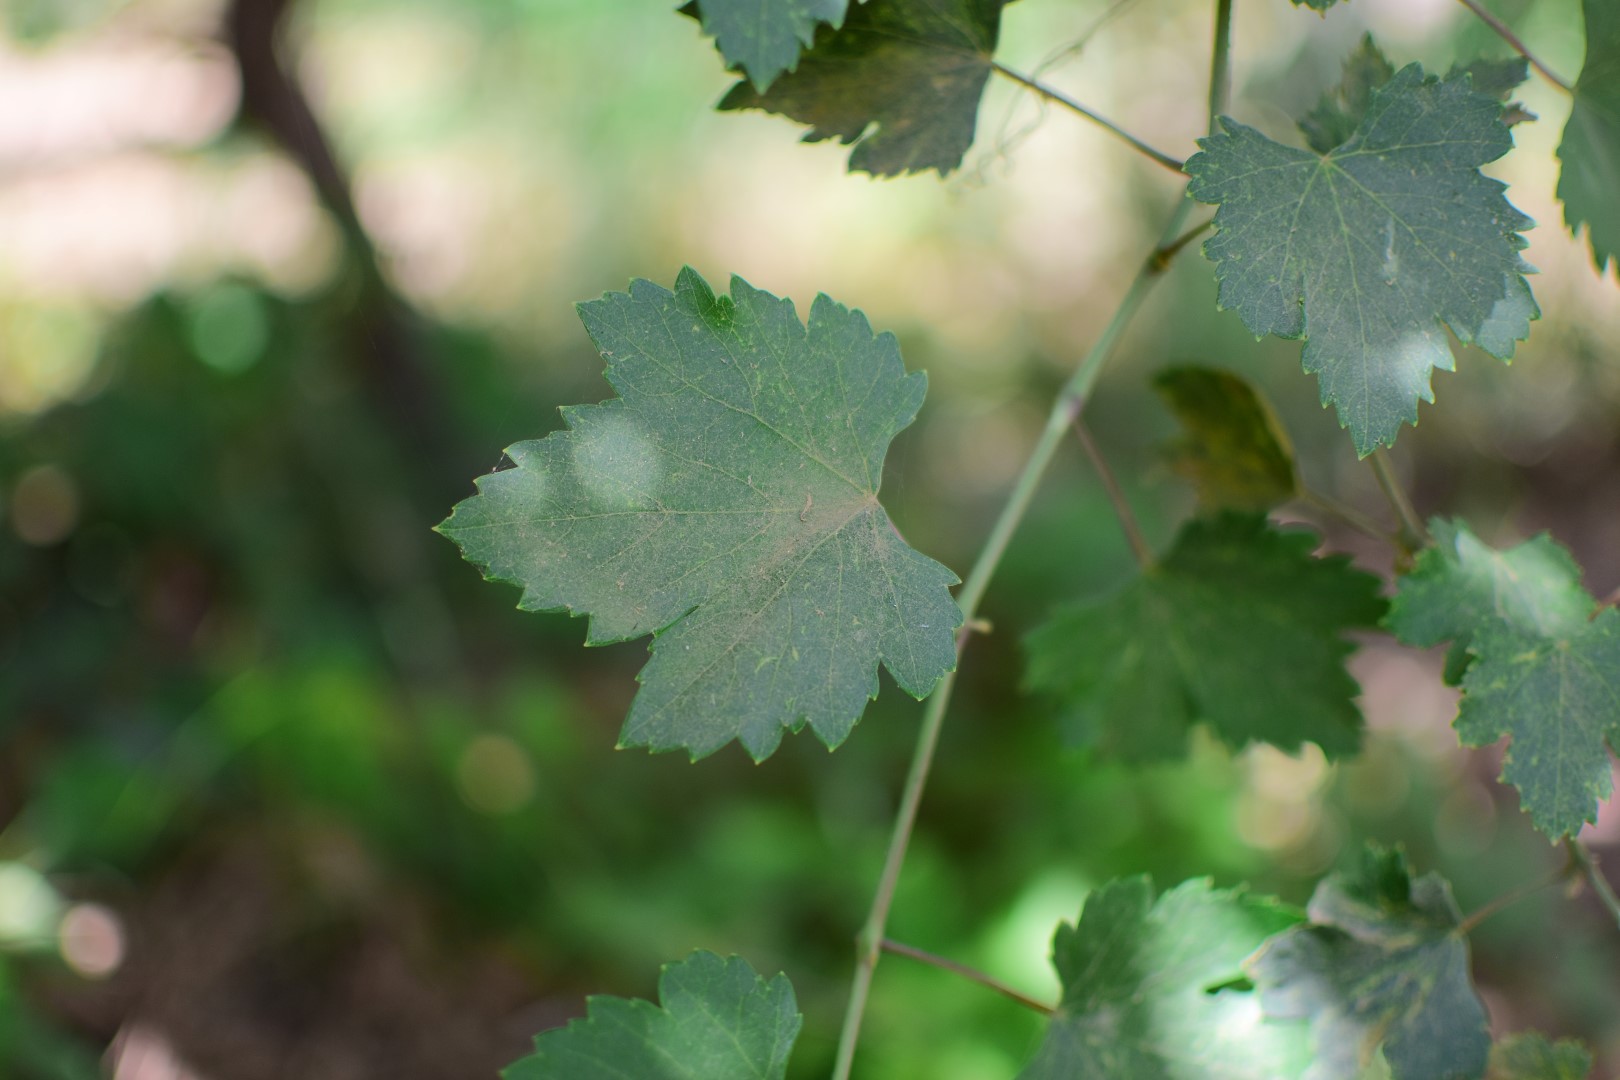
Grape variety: Halawani